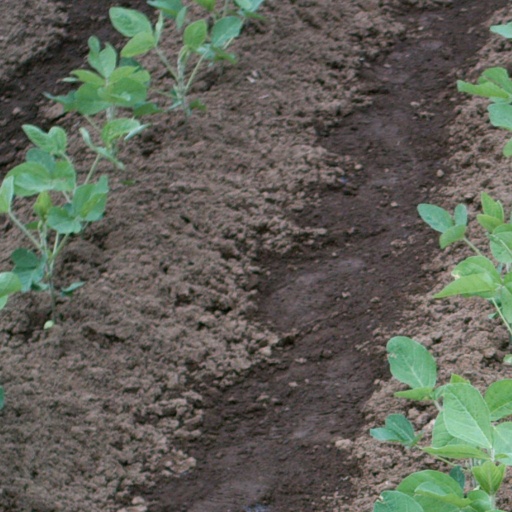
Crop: soybean